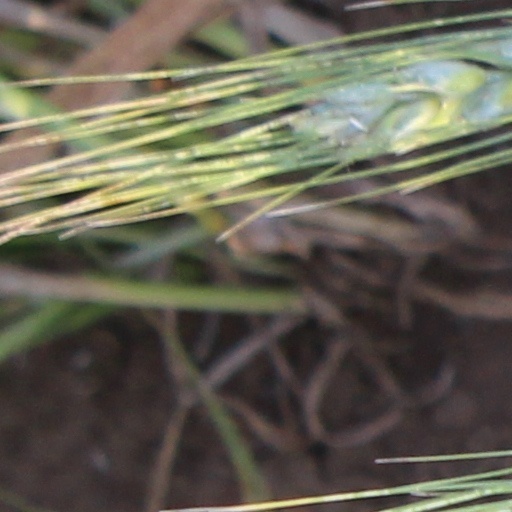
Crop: wheat